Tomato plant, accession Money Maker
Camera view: horizontal (90 deg, fisheye); turntable rotation: 210 degrees
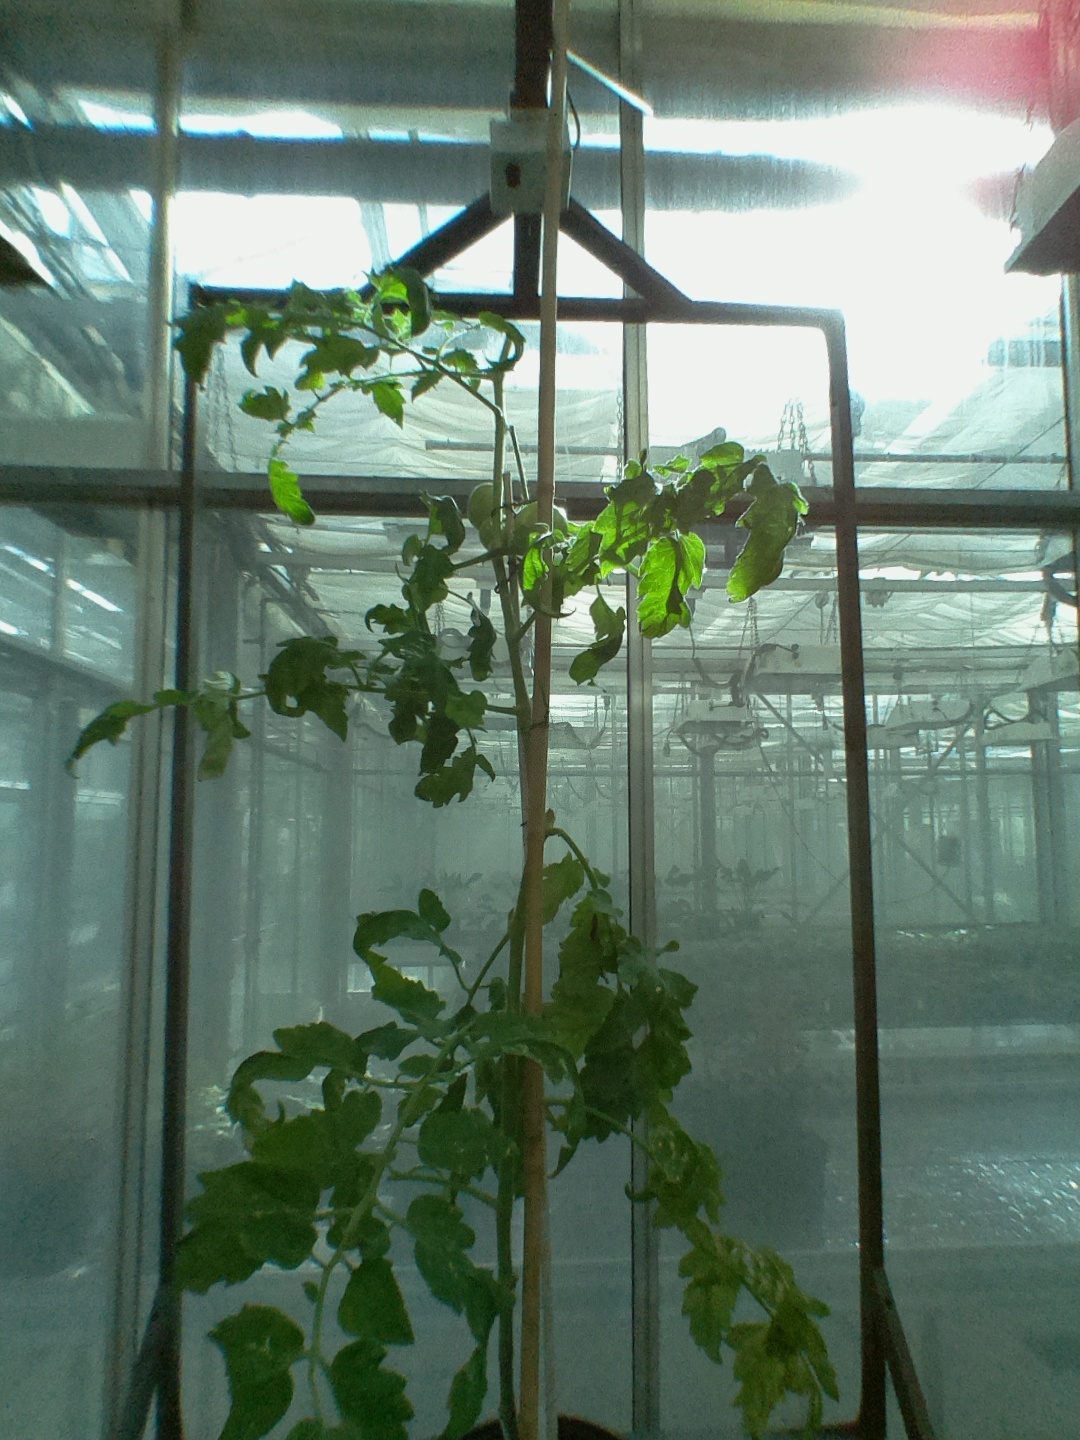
BBCH growth stage 75: 50%-60% of final fruit size